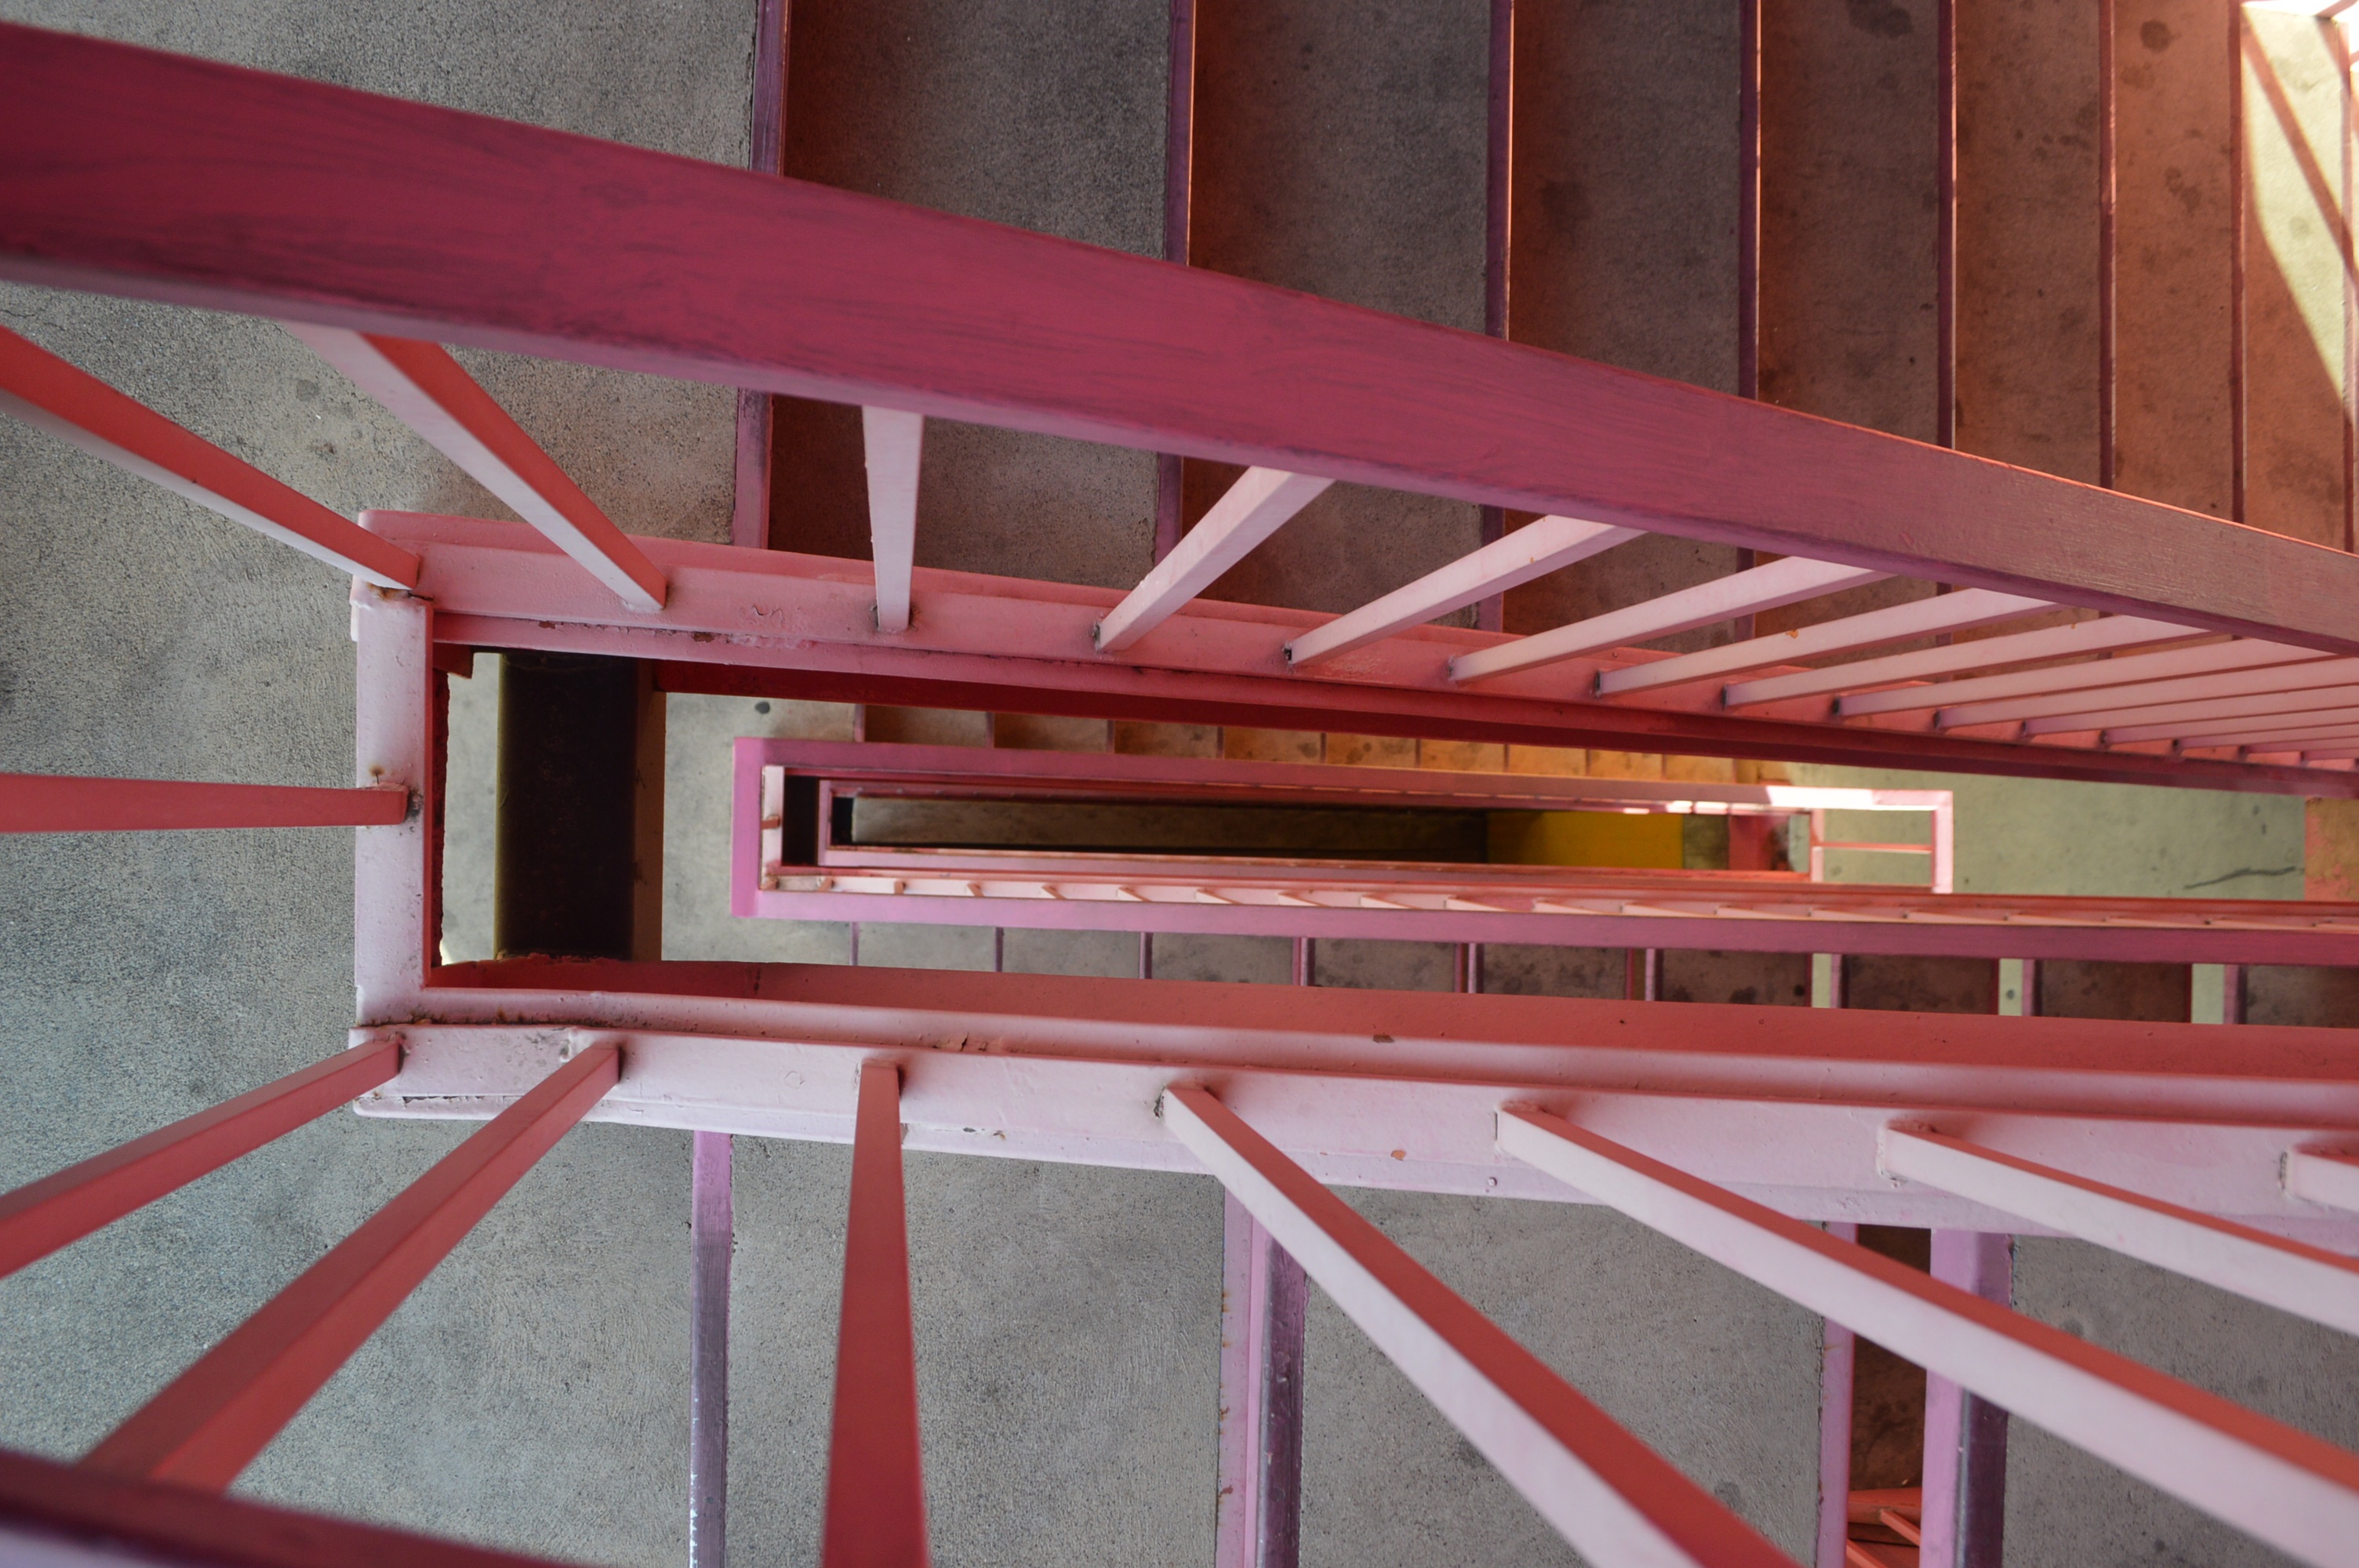
structure, roof, beam, stadium, public transport, arena, sport venue